14th Operations Group

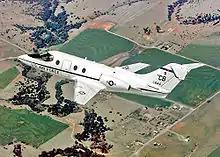
Group Beechcraft T-1A Jayhawk

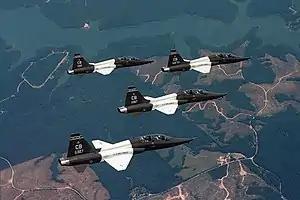
Northrop T-38C formation

While inactive, the group was redesignated as the 14th Tactical Fighter Group, but was redesignated as the 14th Operations Group (OG) in December 1991 and activated as a result of the 14th Flying Training Wing (FTW) implementing the USAF Objective Wing reorganization.